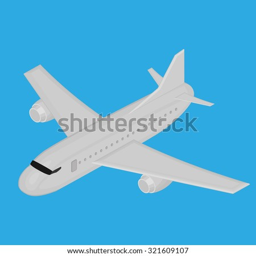
isolated grey airplane on a blue background